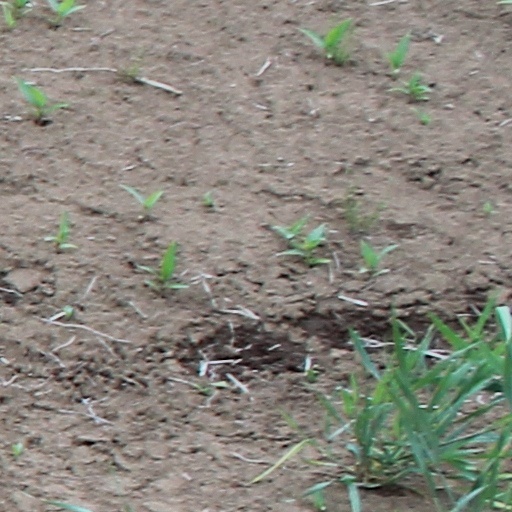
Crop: wheat